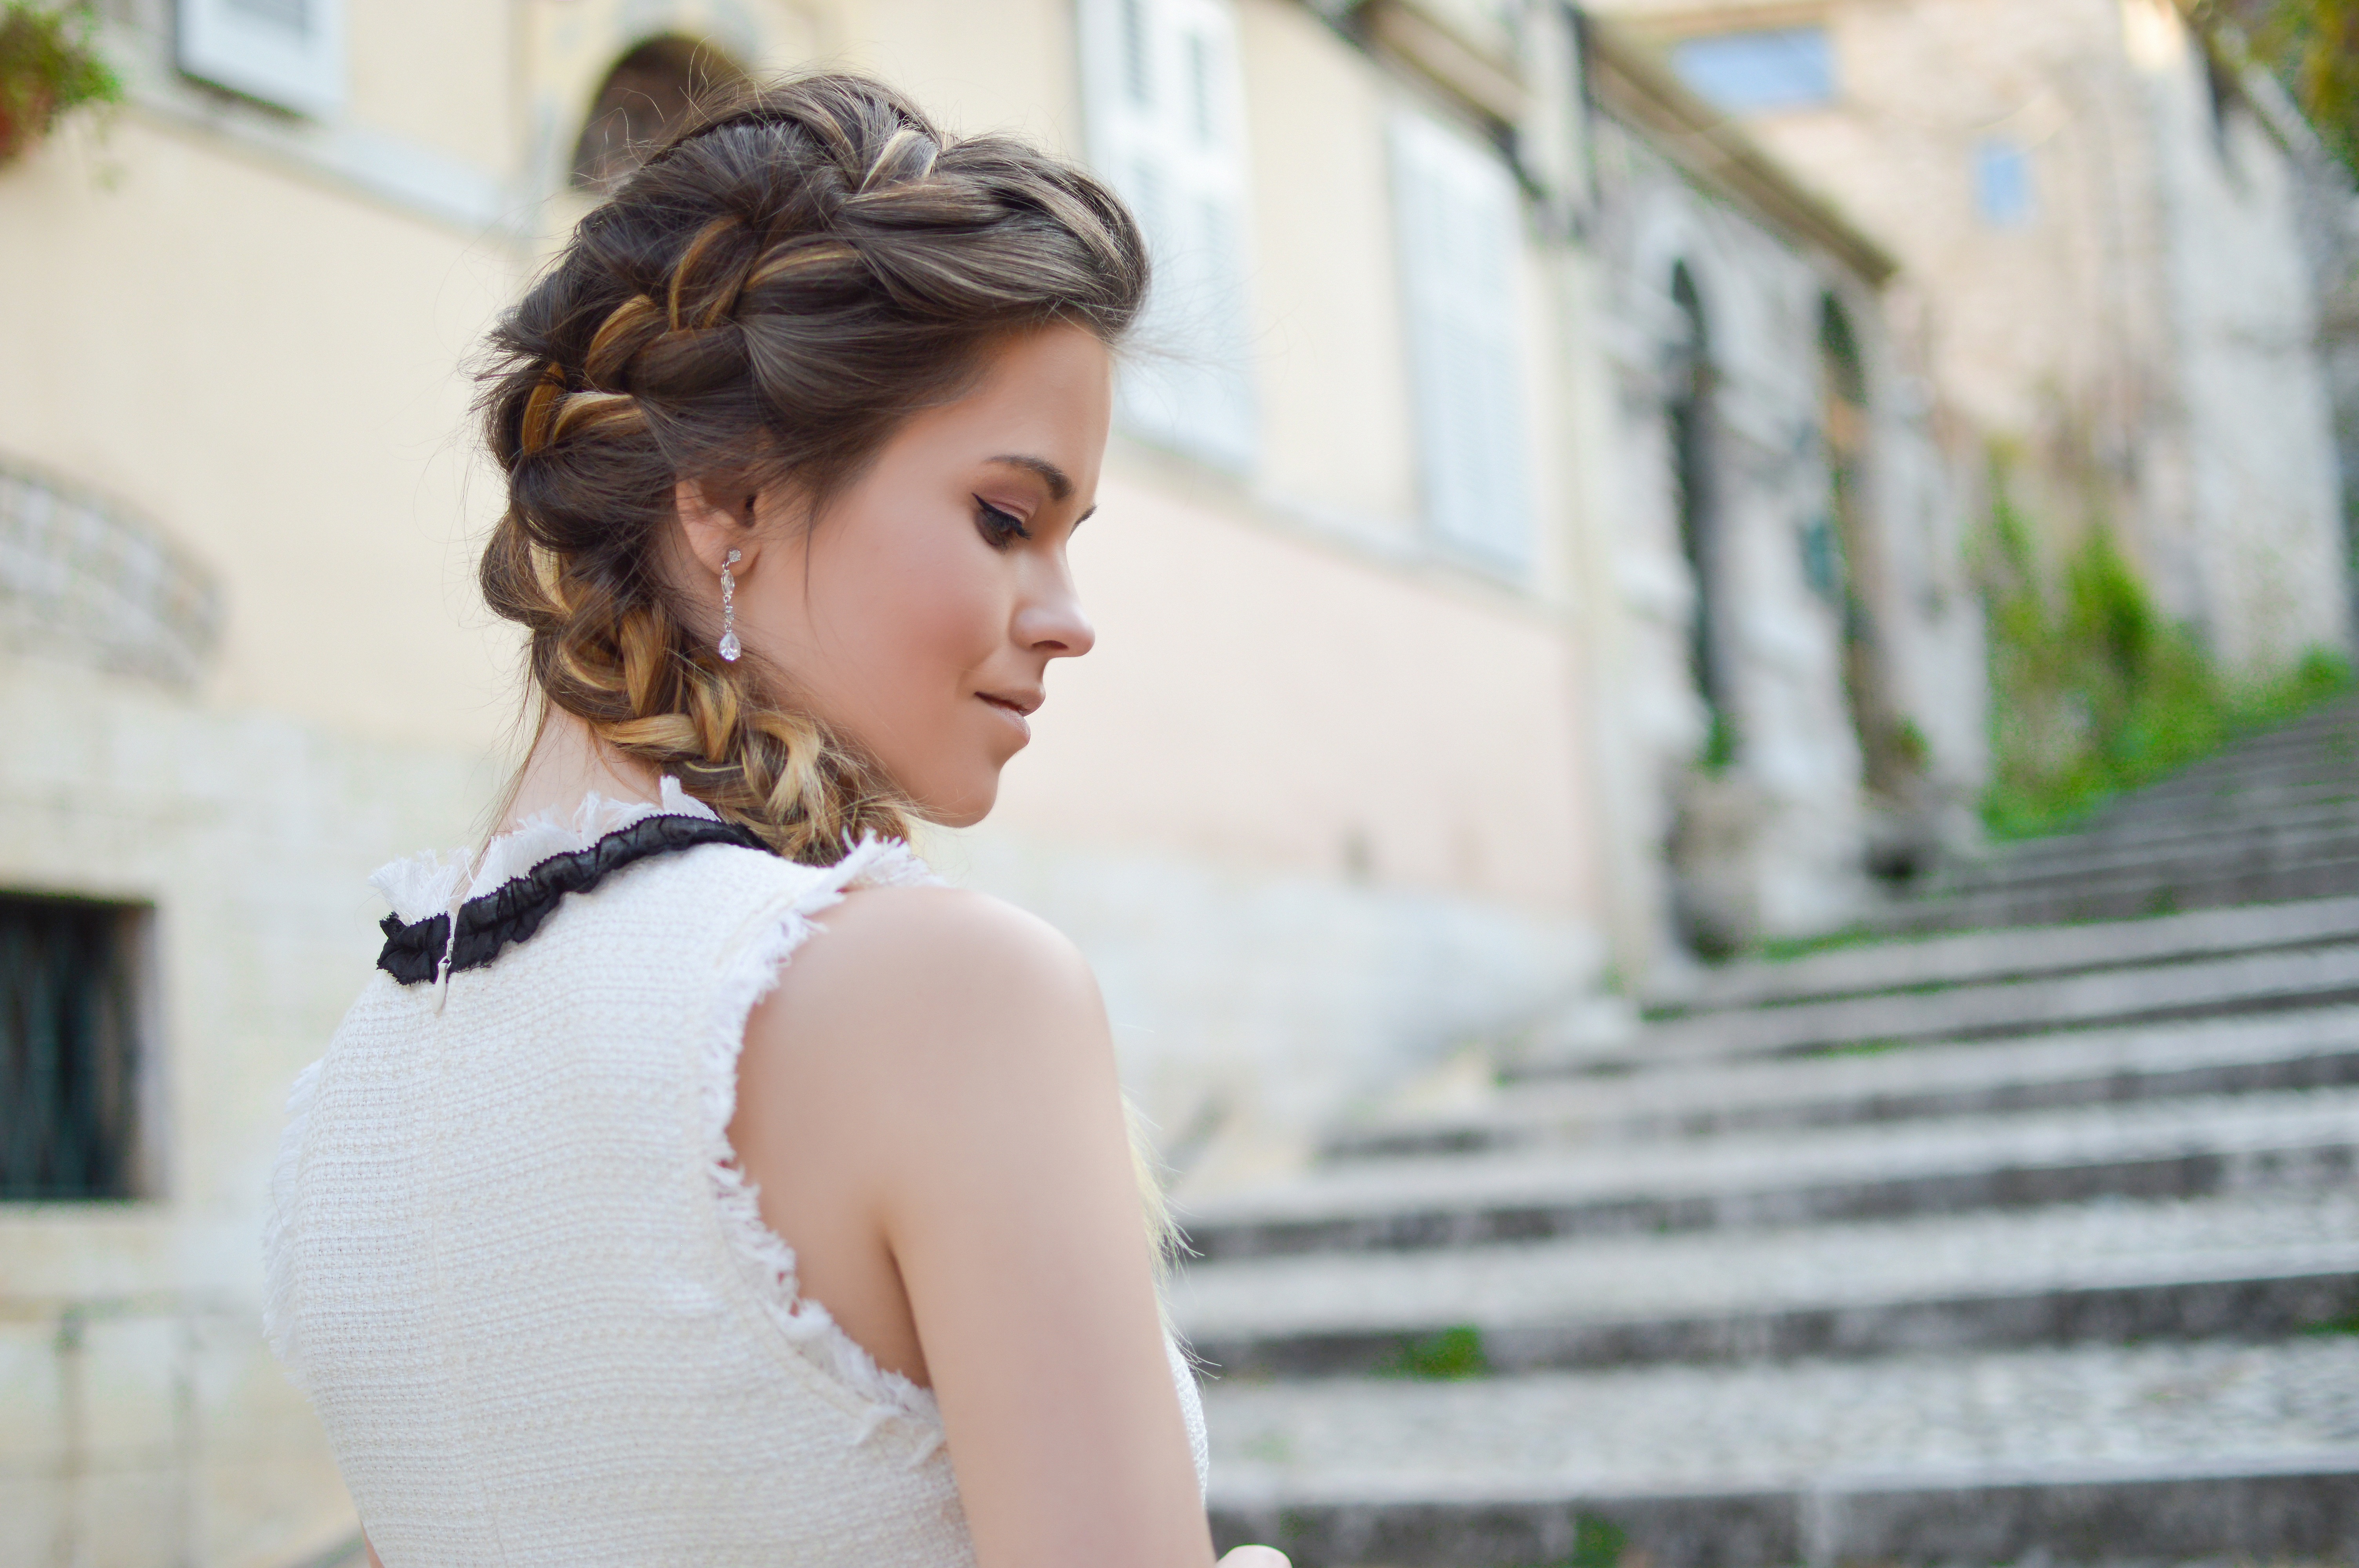
woman, hair, female, fashion, lady, bride, hairstyle, braid, long hair, earring, ceremony, dress, photograph, beauty, gown, photo shoot, portrait photography